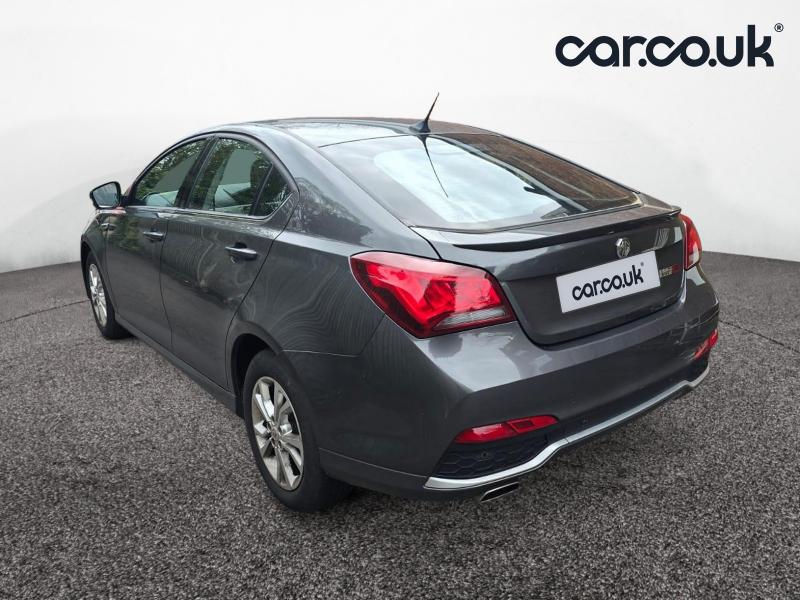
Aucun dommage détecté.
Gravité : aucun